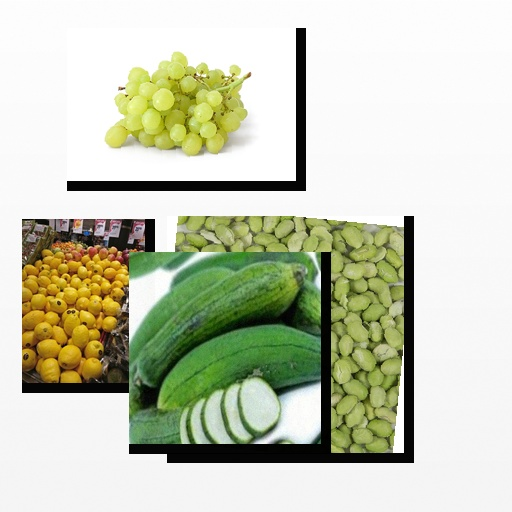
Food items: grapes, sponge_gourd, lemon, soybean